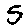
Label: 5